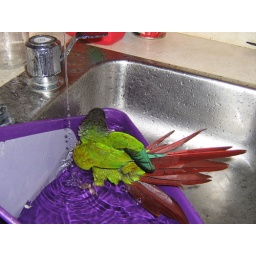
West, my green cheek conure, taking a bath in the conure bathtub.